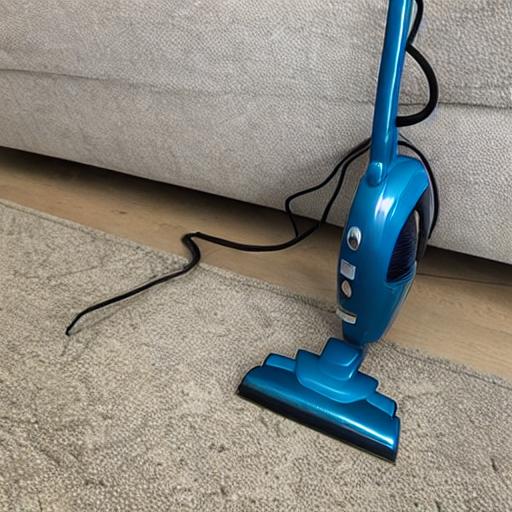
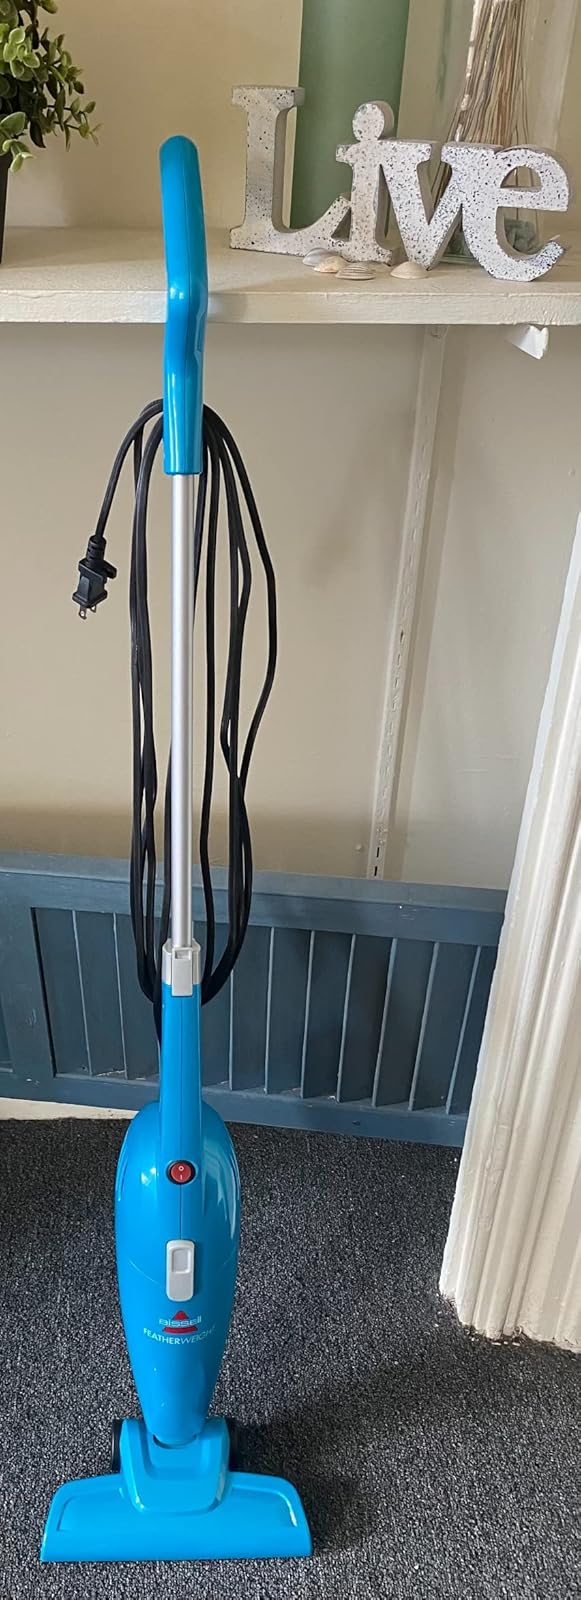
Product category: items_vacuum
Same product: no